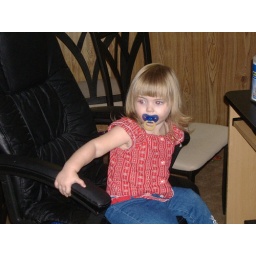
Kaylee sitting in Amanda's computer chair